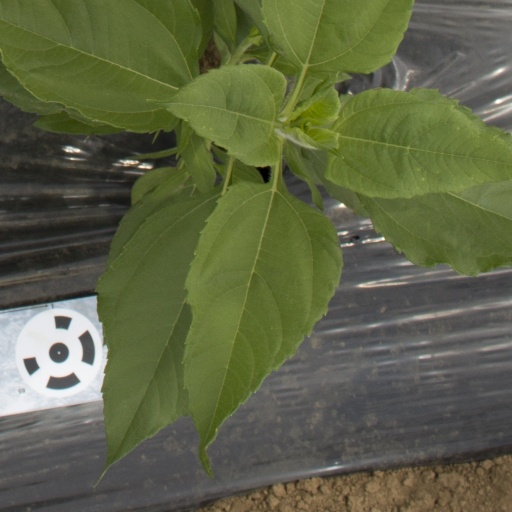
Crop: Jerusalem artichoke